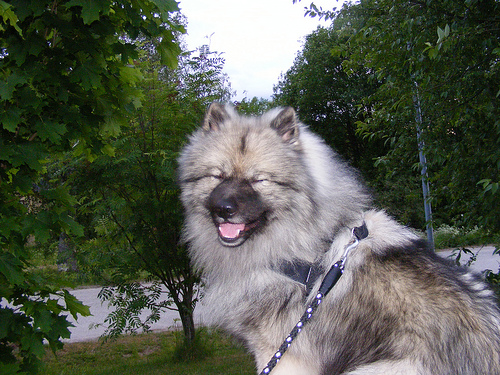
Animal: dog
Breed: keeshond